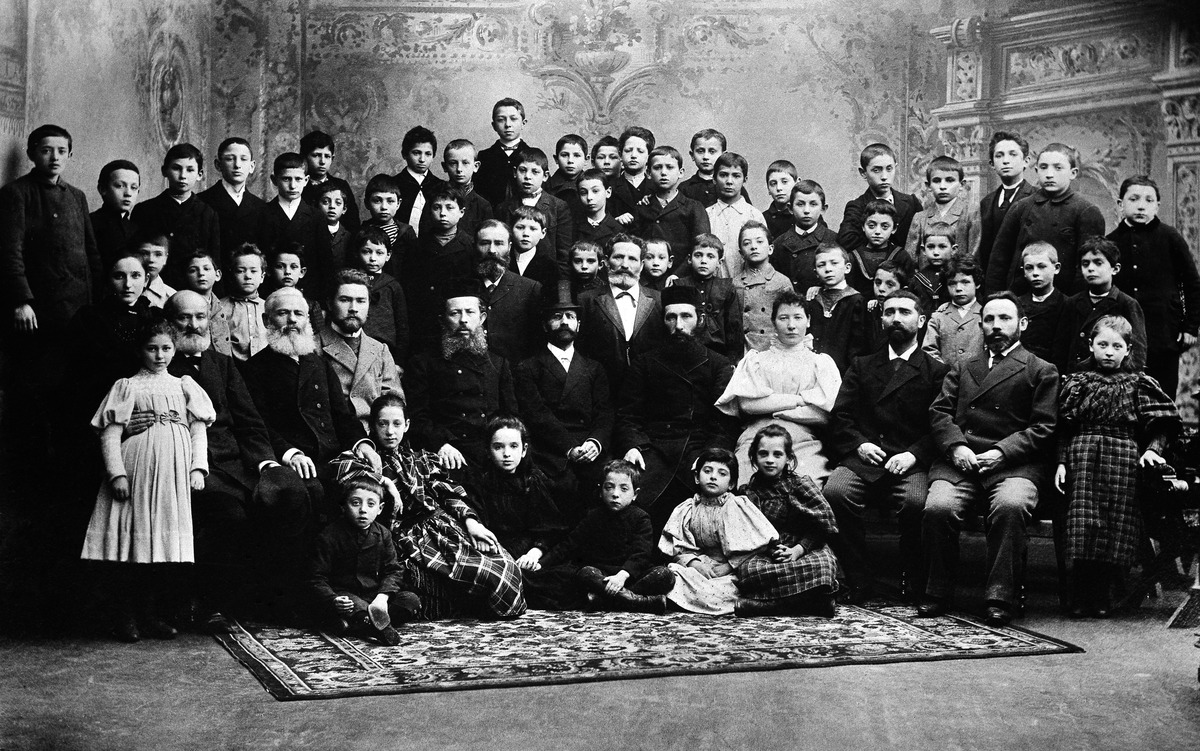
Juutalaisen koulun opettajia ja oppilaita ryhmäkuvassa
sisällön kuvaus: Juutalaisen koulun opettajia ja oppilaita ryhmäkuvassa. mustavalkoinen
Ajankohta: kuvausaika 1895 - 1900
Aiheet: Juutalainen yhteiskoulu, koulut, juutalaisuus